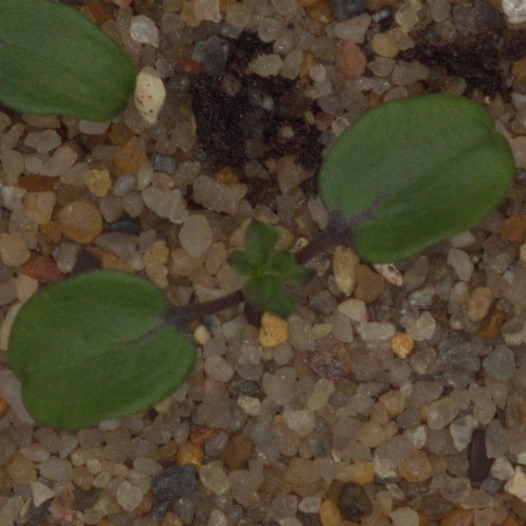
Label: cleavers